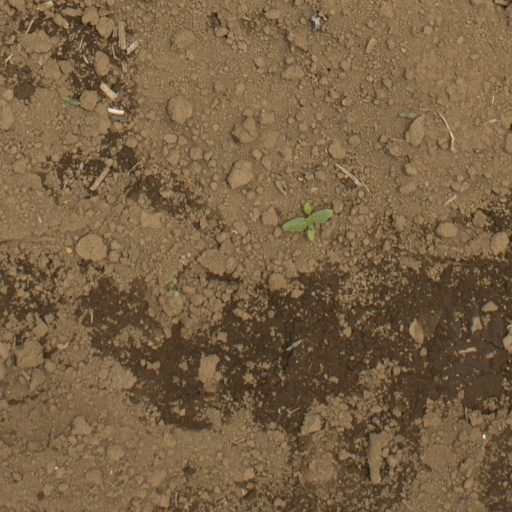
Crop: Jerusalem artichoke